Schooling and the Struggle for Public Life

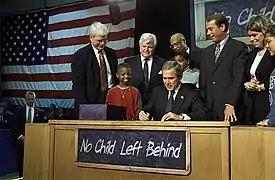
George W. Bush sitting behind a desk with a chalkboard on it that says "No Child Left Behind." Behind him is a group of people in suits and an American flag.

In the preface to the 2005 updated edition of the book, Giroux criticizes the presidential administration of George W. Bush, stating that the administration's focus on job training and standardization has further damaged the education system and brought about a militaristic form of education. He asserts that critical pedagogy remains a solution to the problems of education and encourages educators to consider themselves activists participating in a political process with the goal of emancipation and better public life for all.